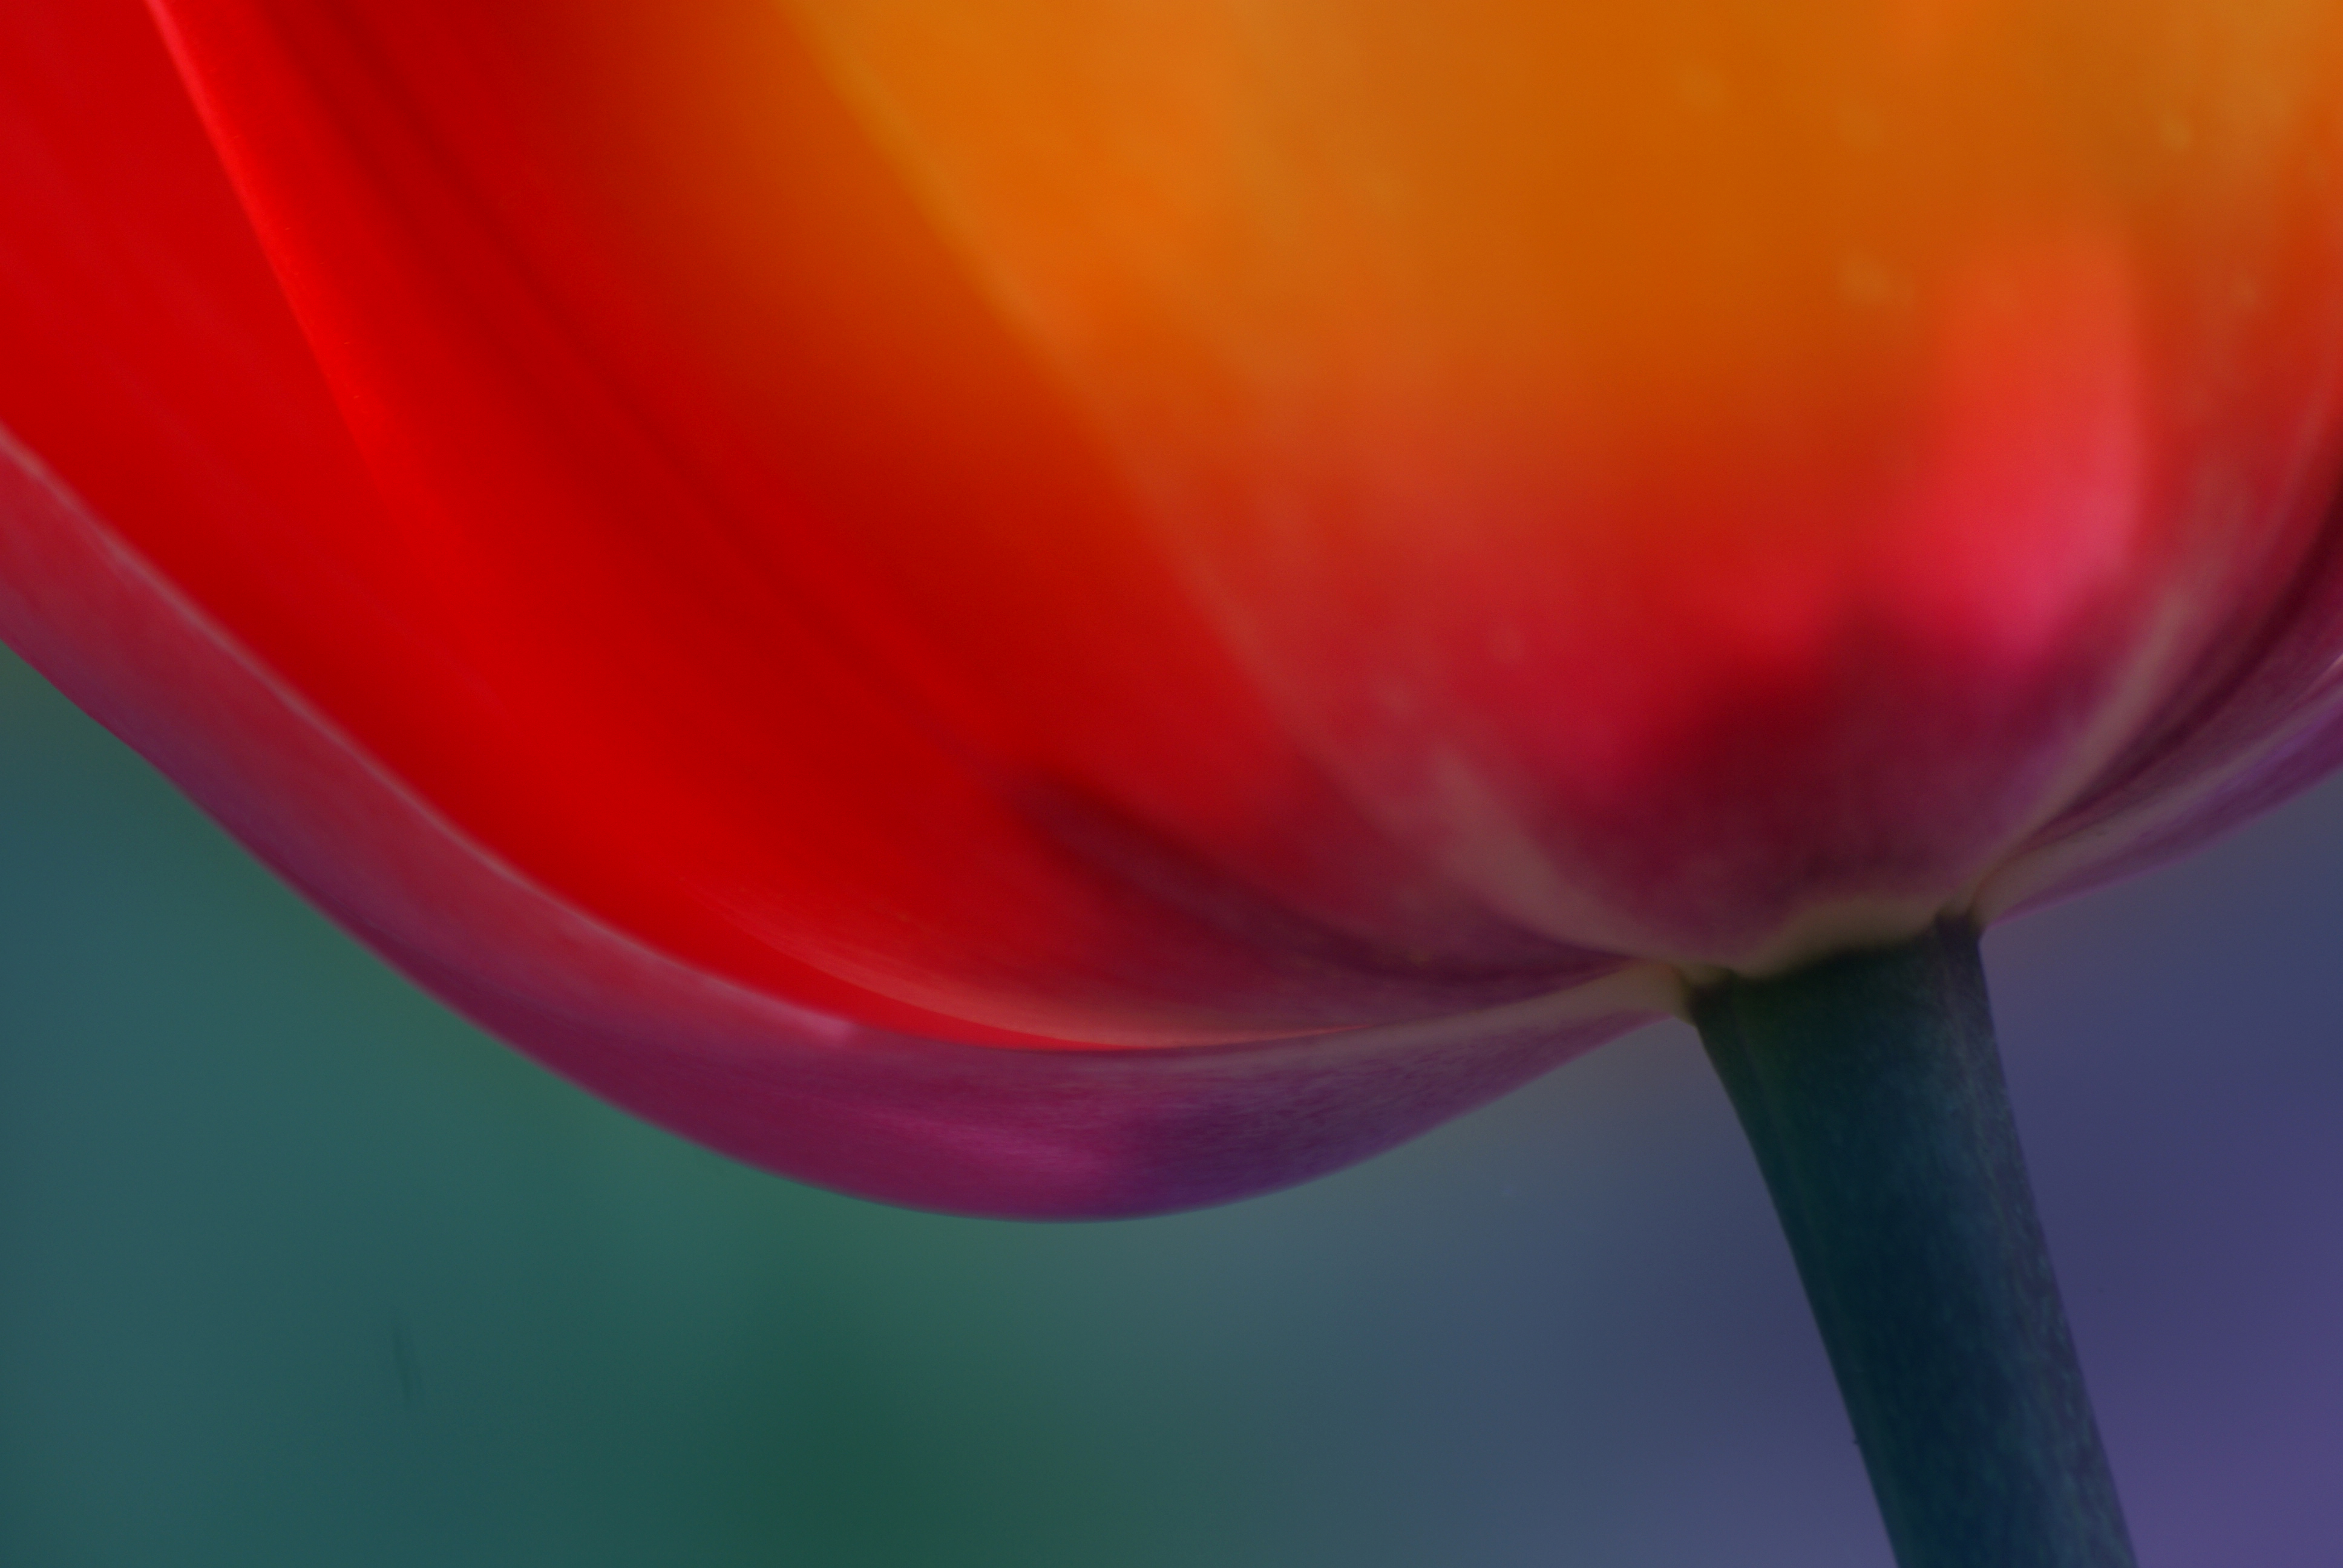
abstract, plant, flower, petal, tulip, red, pink, flowers, close up, colours, tulips, blooms, sonyalpha, macro photography, flowering plant, land plant